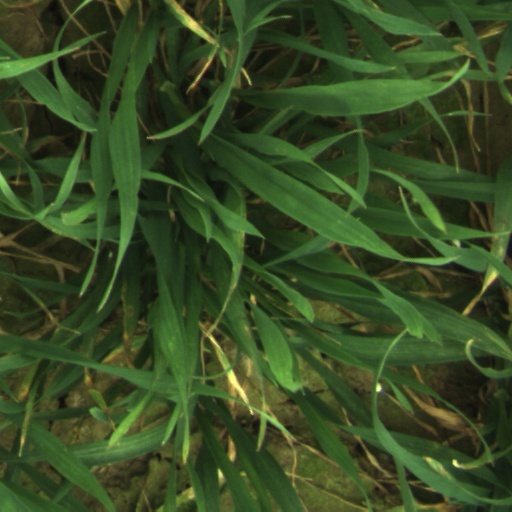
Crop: wheat